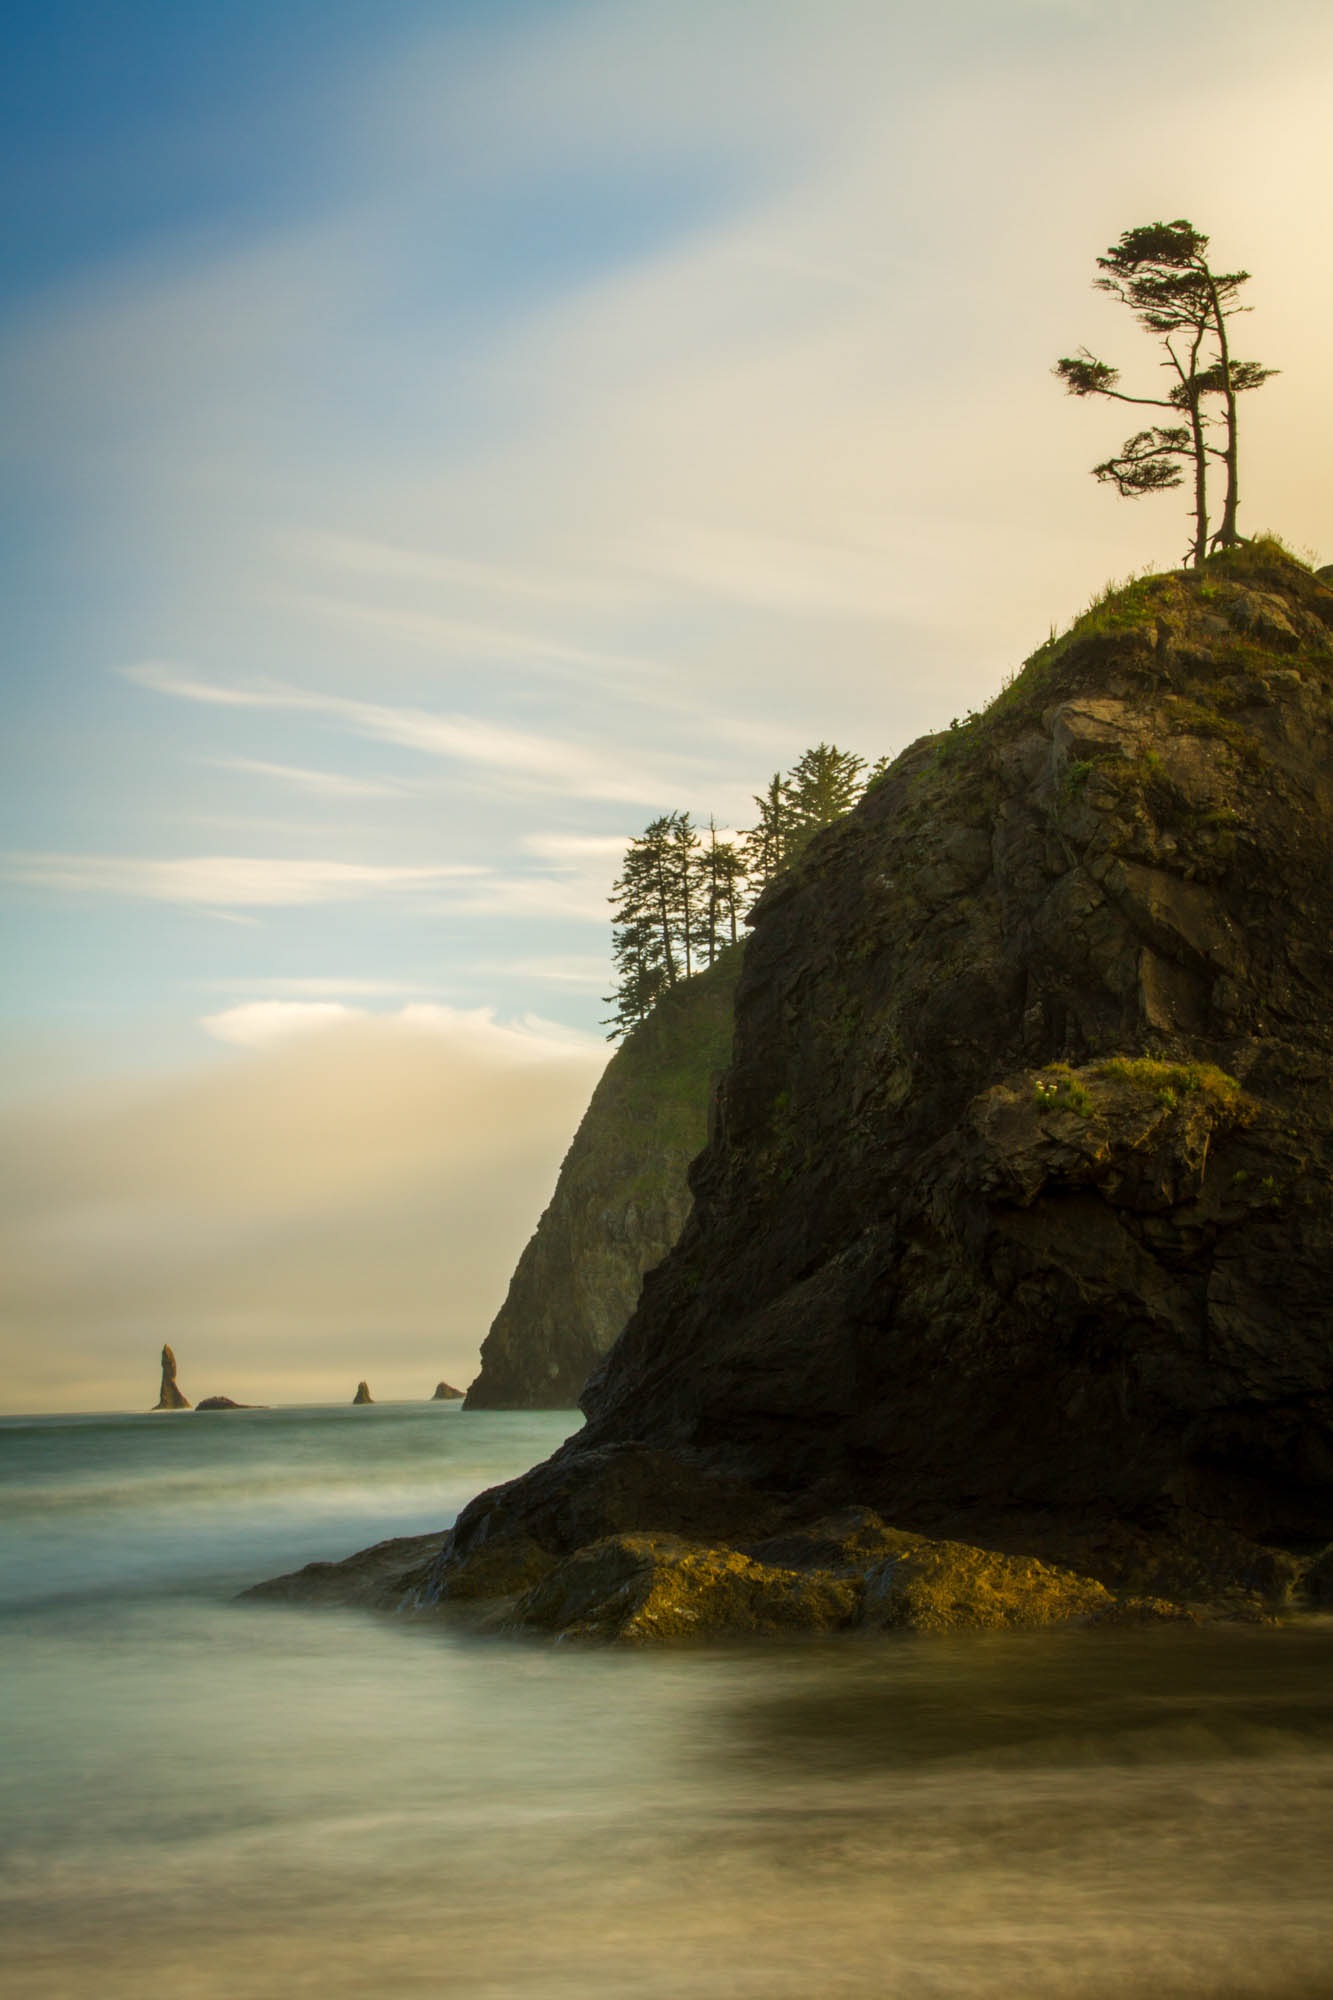
beach, landscape, sea, coast, tree, water, nature, sand, rock, ocean, cloud, sky, sunrise, sunset, sunlight, morning, hill, shore, wave, adventure, dawn, tide, moss, cliff, dusk, evening, cove, reflection, paradise, bay, island, terrain, material, body of water, life, beauty, scene, cape